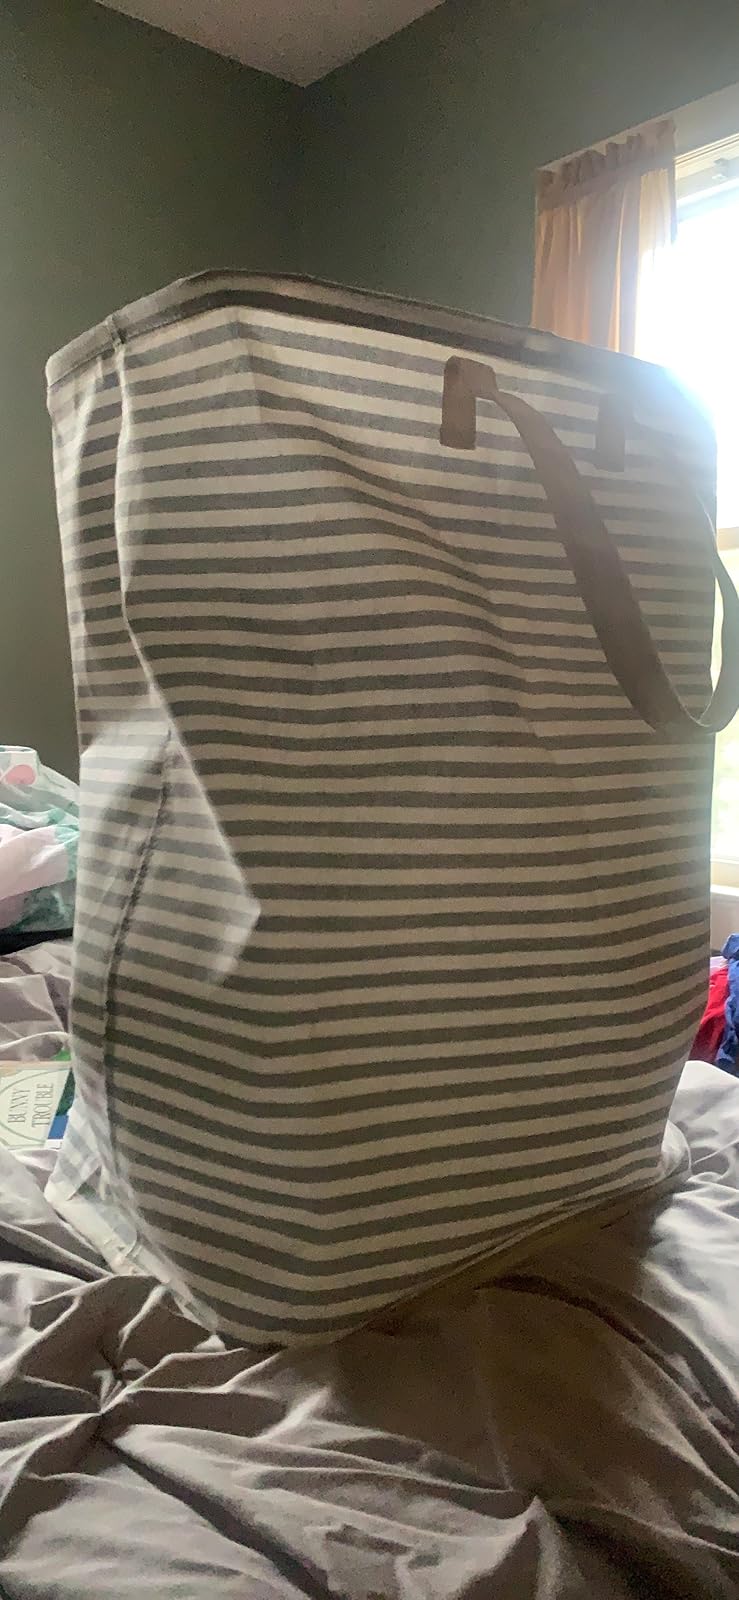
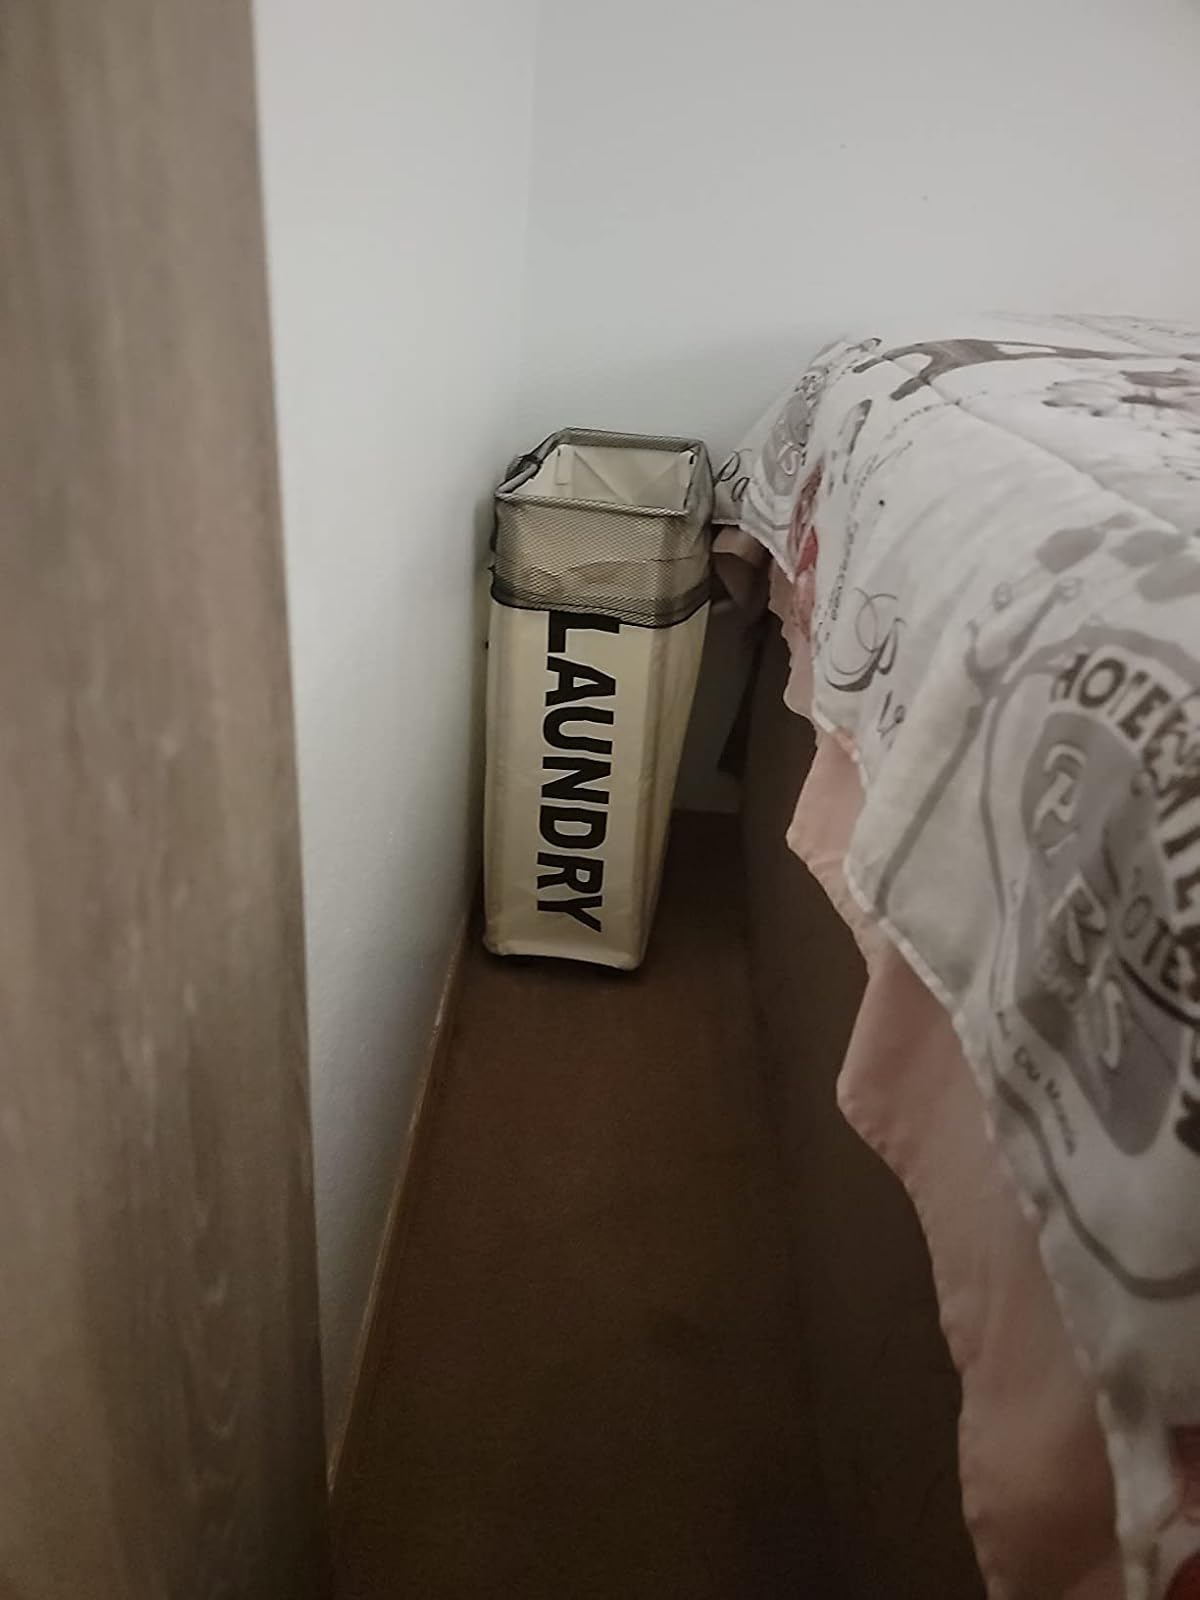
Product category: items_hamper
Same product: no